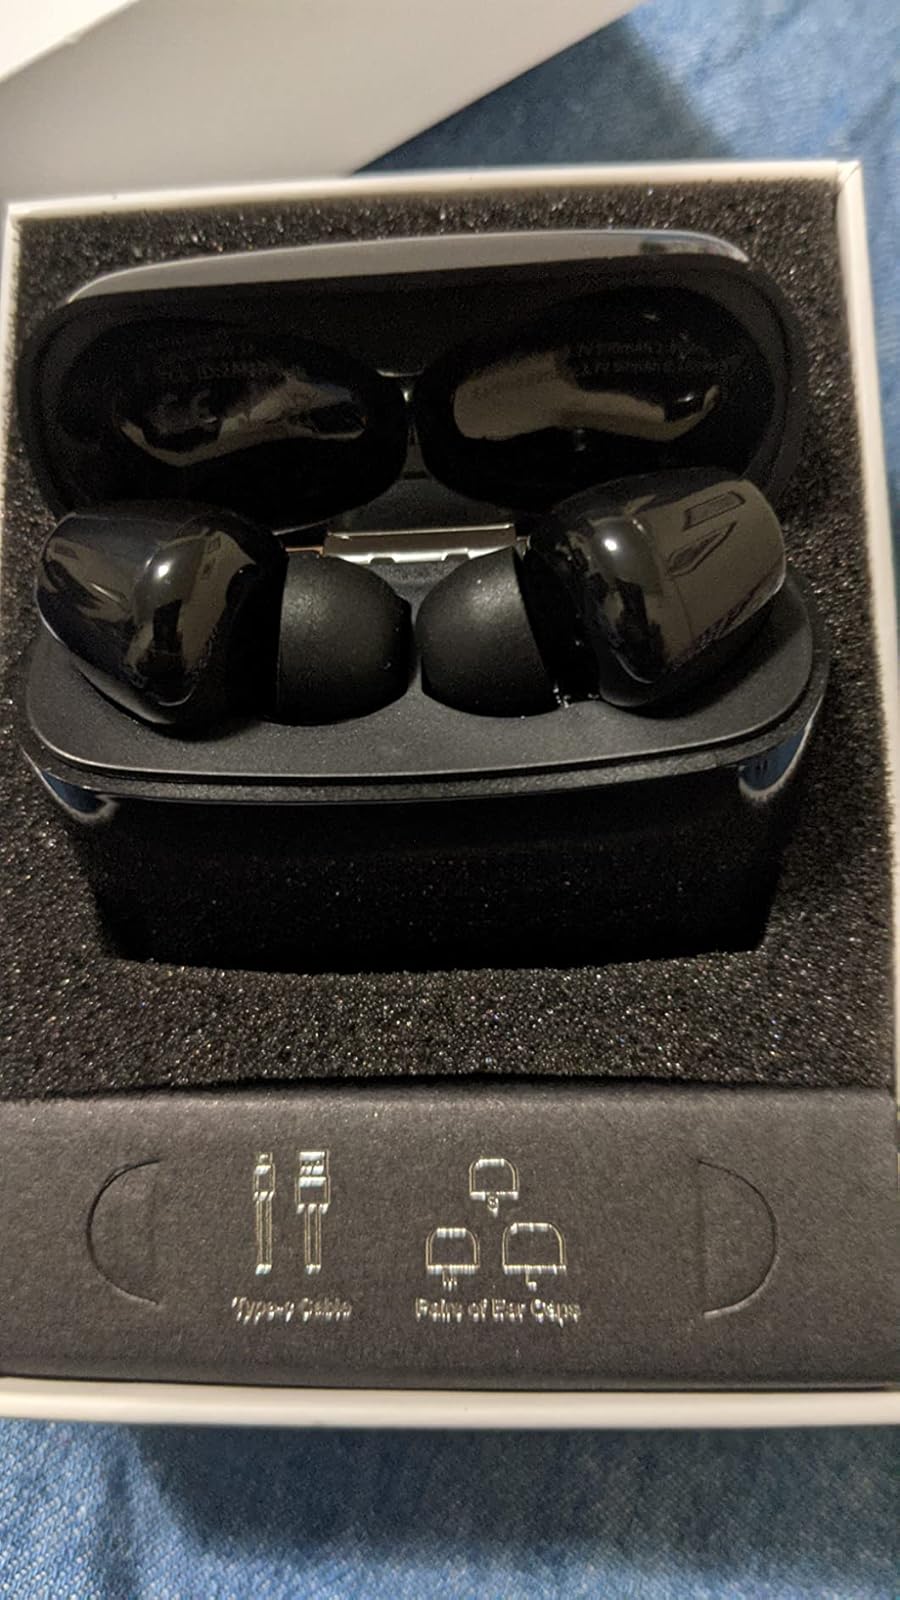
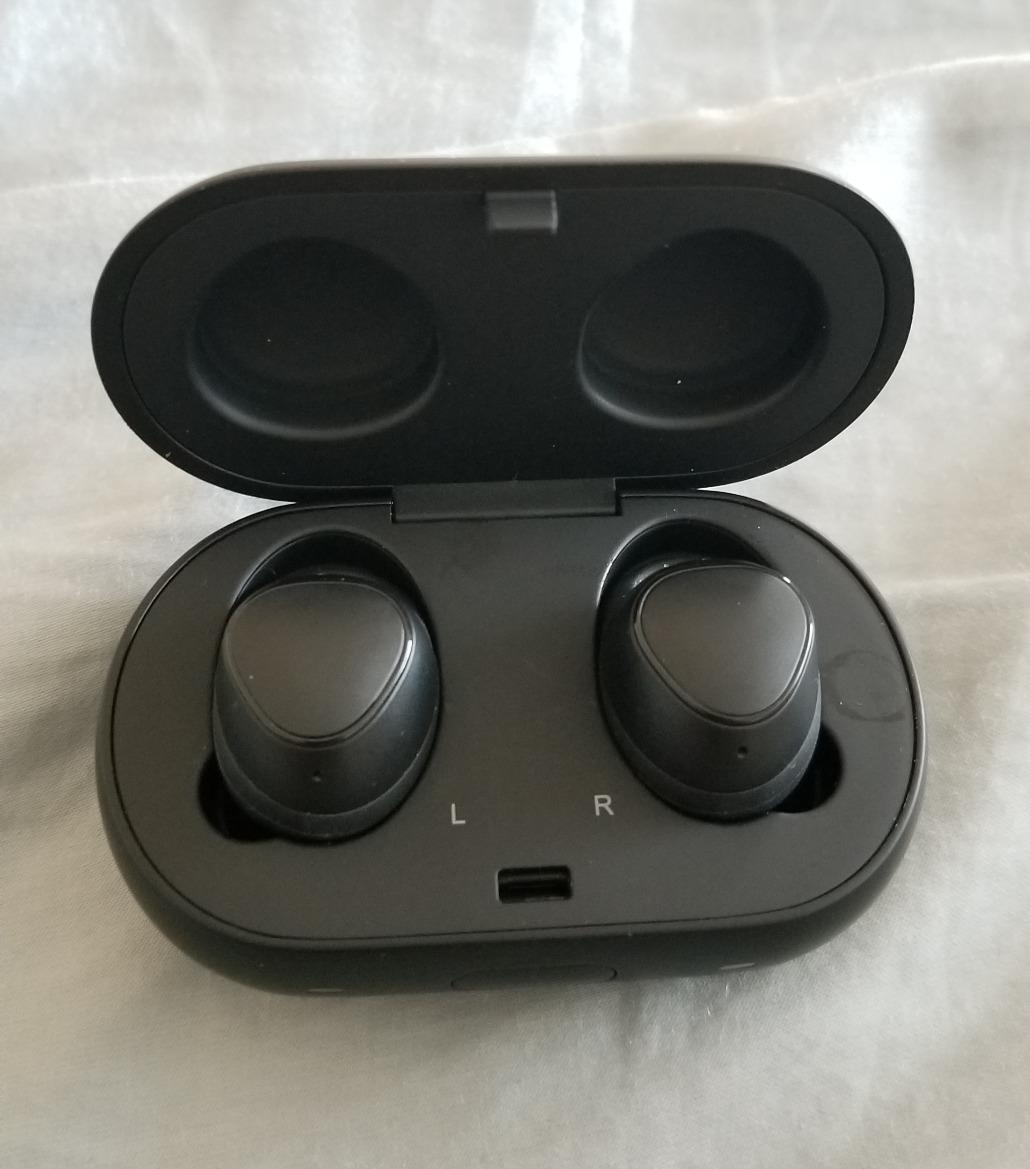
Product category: earbuds
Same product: no